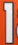
Number: 1